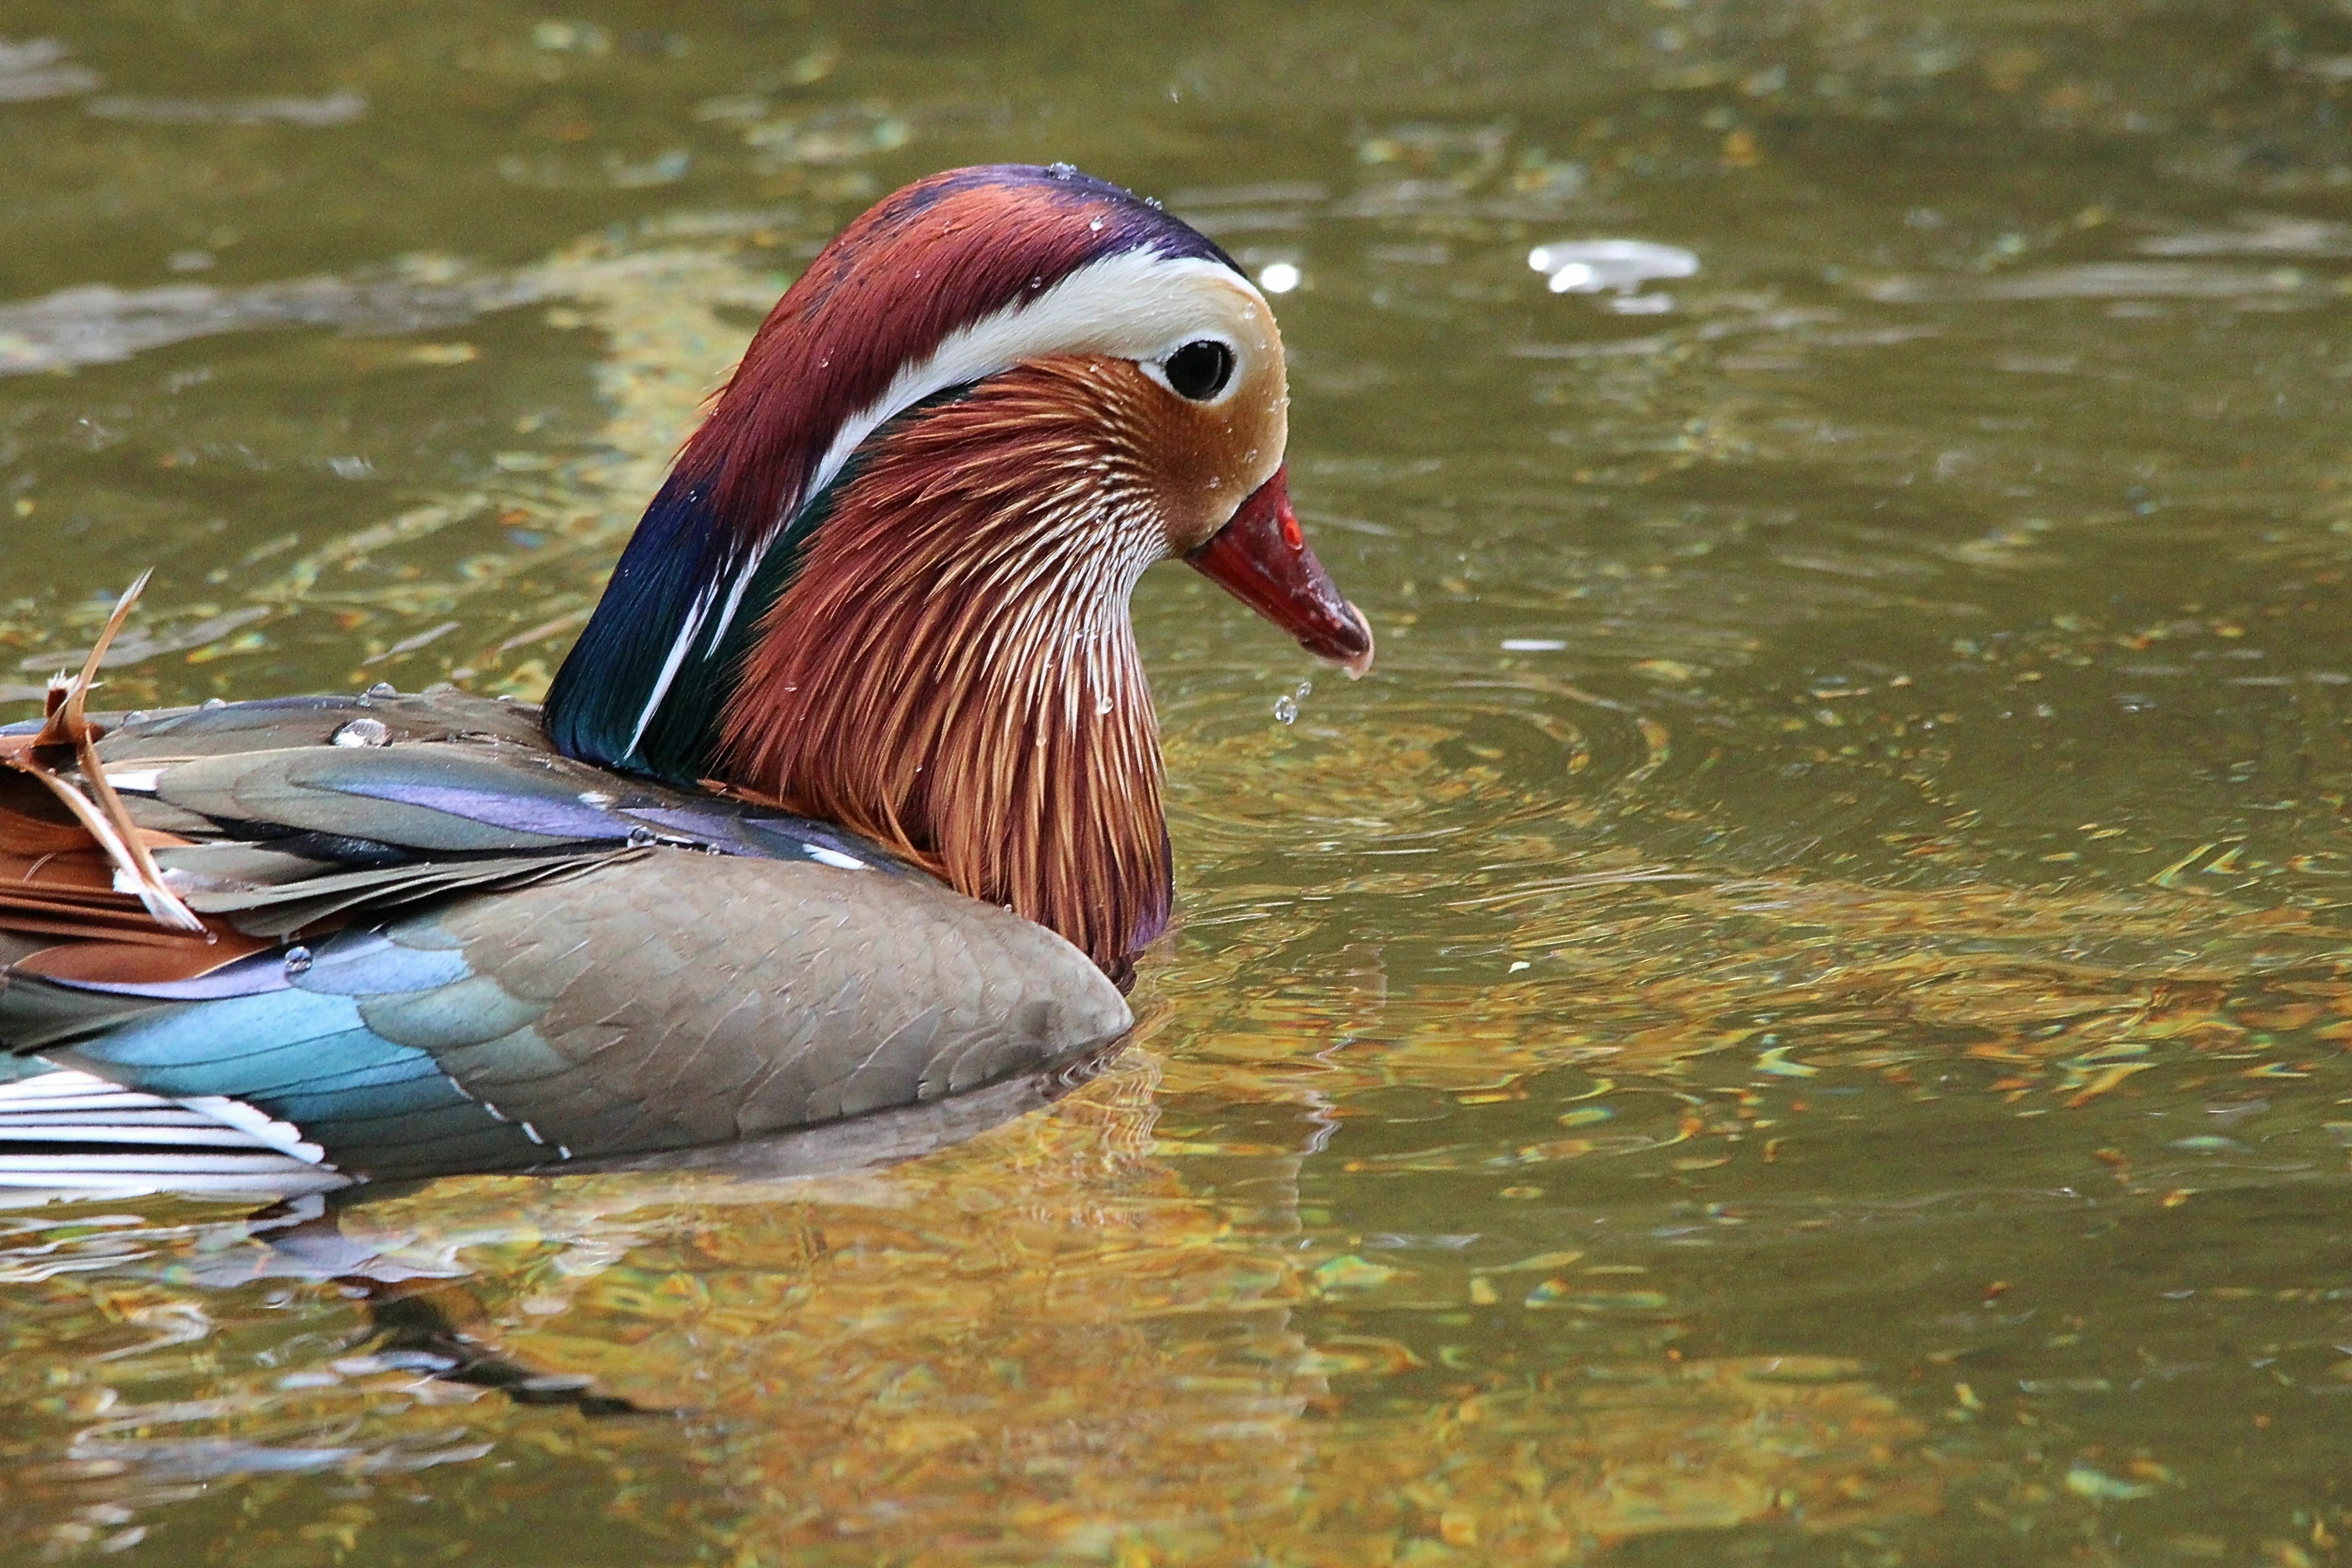
water, nature, bird, animal, wildlife, swim, beak, fauna, duck, animals, vertebrate, waterfowl, water bird, animal world, mallard, duck bird, anatinae, aix, mandarin ducks, aix galericulata, ducks geese and swans, seaduck, ornamental poultry